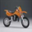
Label: motorcycle